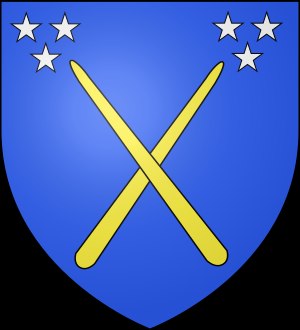
Steder i Harry Potter-universet / Skoler / Beauxbatons
Beauxbatons' våbenskjold med to krydsede tryllestave der udsender tre stjerner hver.
Den følgende liste er en oversigt over steder i Harry Potter-universet. Disse fiktive steder eksisterer kun i J.K. Rowlings romanserie Harry Potter.